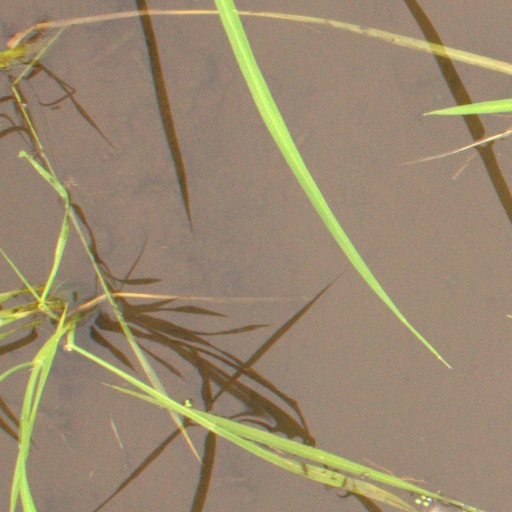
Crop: rice